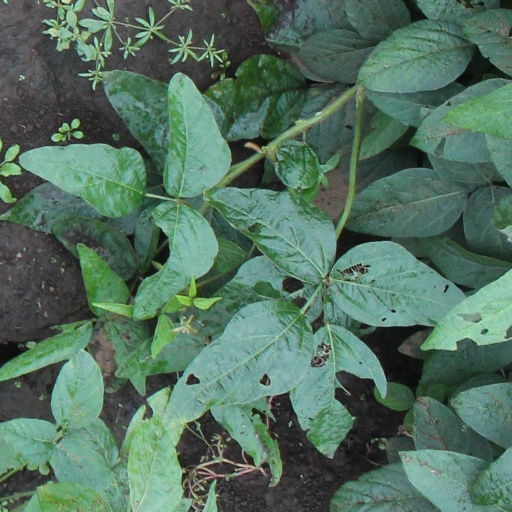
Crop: soybean